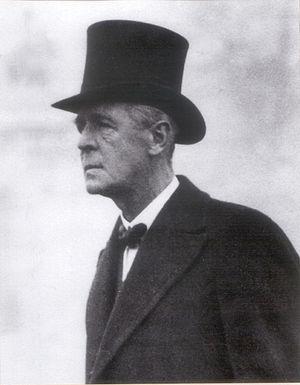
Le poste de gouverneur général du Bengale est créé en 1774. En 1833, il devient le gouverneur général des Indes puis reçoit, en 1858, le titre de vice-roi des Indes. À l'indépendance du Raj britannique en 1947, il devient gouverneur général du dominion de l'Inde jusqu'à ce que le pays devienne une république en 1950.
Frédéric John Napier Thesiger, 1ᵉʳ vicomte Chelmsford, était un homme d'État britannique qui fut le dixième gouverneur du Queensland en Australie, le vingt-troisième gouverneur de Nouvelle-Galles du Sud et le vingt et unième gouverneur général des Indes de 1916 à 1921.